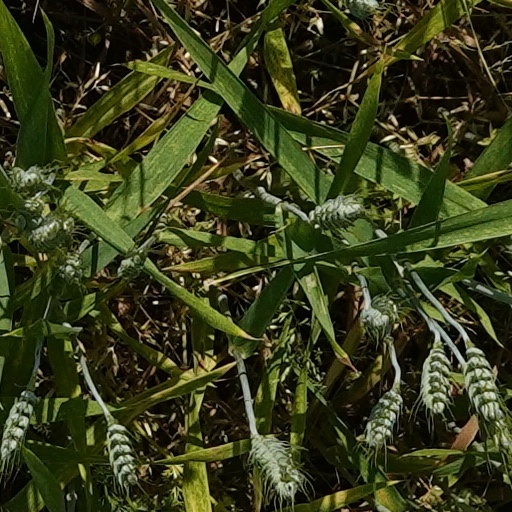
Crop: wheat